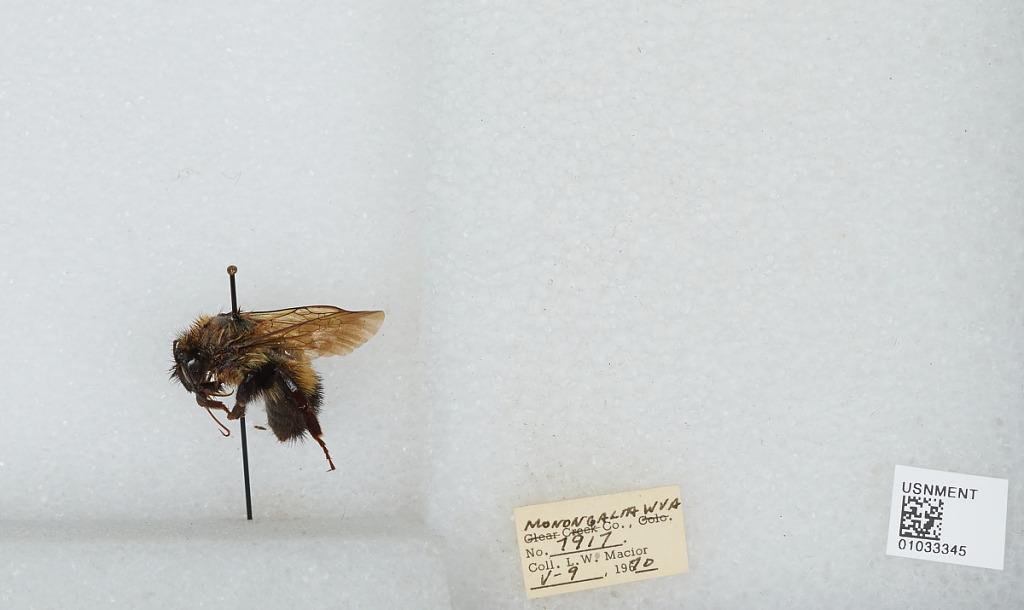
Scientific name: Bombus (Pyrobombus) vagans vagans Smith
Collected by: L. Macior
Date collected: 1970-5-9
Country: United States
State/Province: West Virginia
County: Monongalia
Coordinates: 39.6303, -80.0464